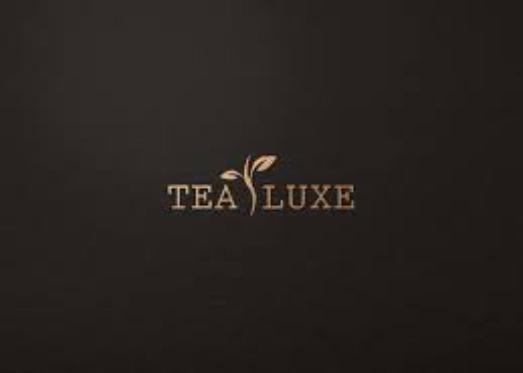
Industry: Food